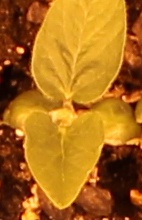
Label: Soybean